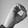
ASL letter: O